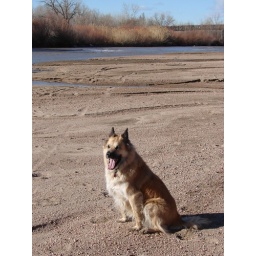
walking by the river in the cool winter air and the warm winter sunmakes ones ready to lie down and take a nap!